Jastrzębie-Zdrój

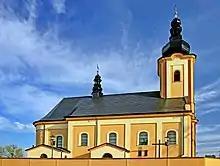
All Saints' Church, 1796–1801

The first written documentation, relating to this area, date back to around 1305 ("Liber fundationis episcopatus Vratislaviensis"), when it was part of fragmented Piast-ruled Poland. Administratively, the town is made up of several old settlements, whose origins go back to the distant past. The original name of the town was Jastrzemb. The origin of the name, which means 'hawk' in Polish, is connected with the legend of the black knight. From the 16th century to the beginning of the 19th century, it was part of the administration of Wodzisław. In the 18th century, it was annexed by Prussia. Between 1858 and 1860, trial excavations of hard coal were performed all over the area of Jastrzębie Dolne. These excavations ended up discovering springs containing iodine and bromine brine solutions. In 1860, the count of Königsdorff acquired the lands and suggested the construction of bath facilities. Thus, in 1862, the health resort of "Bad Königsdorff-Jastrzemb" was brought into life. Shortly after, the town joined the exclusive circle of the most prestigious health resorts in Europe.